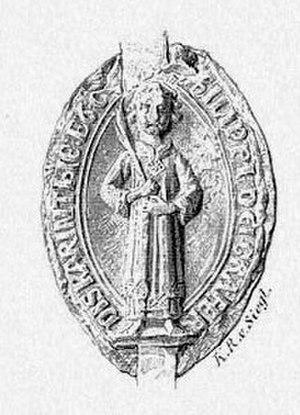
Philippe de Sponheim, mort le 22 juillet 1279 à Krems en Autriche, fut archevêque élu de Salzbourg de 1247 à 1257 et patriarche d'Aquilée de 1269 à 1271. Nominalement duc de Carinthie après le décès de son frère Ulrich III en 1269, il n'a cependant pas pu s'imposer contre les exigences du roi Ottokar II de Bohême. À sa mort, la ligne ainée de la maison de Sponheim s'éteint.